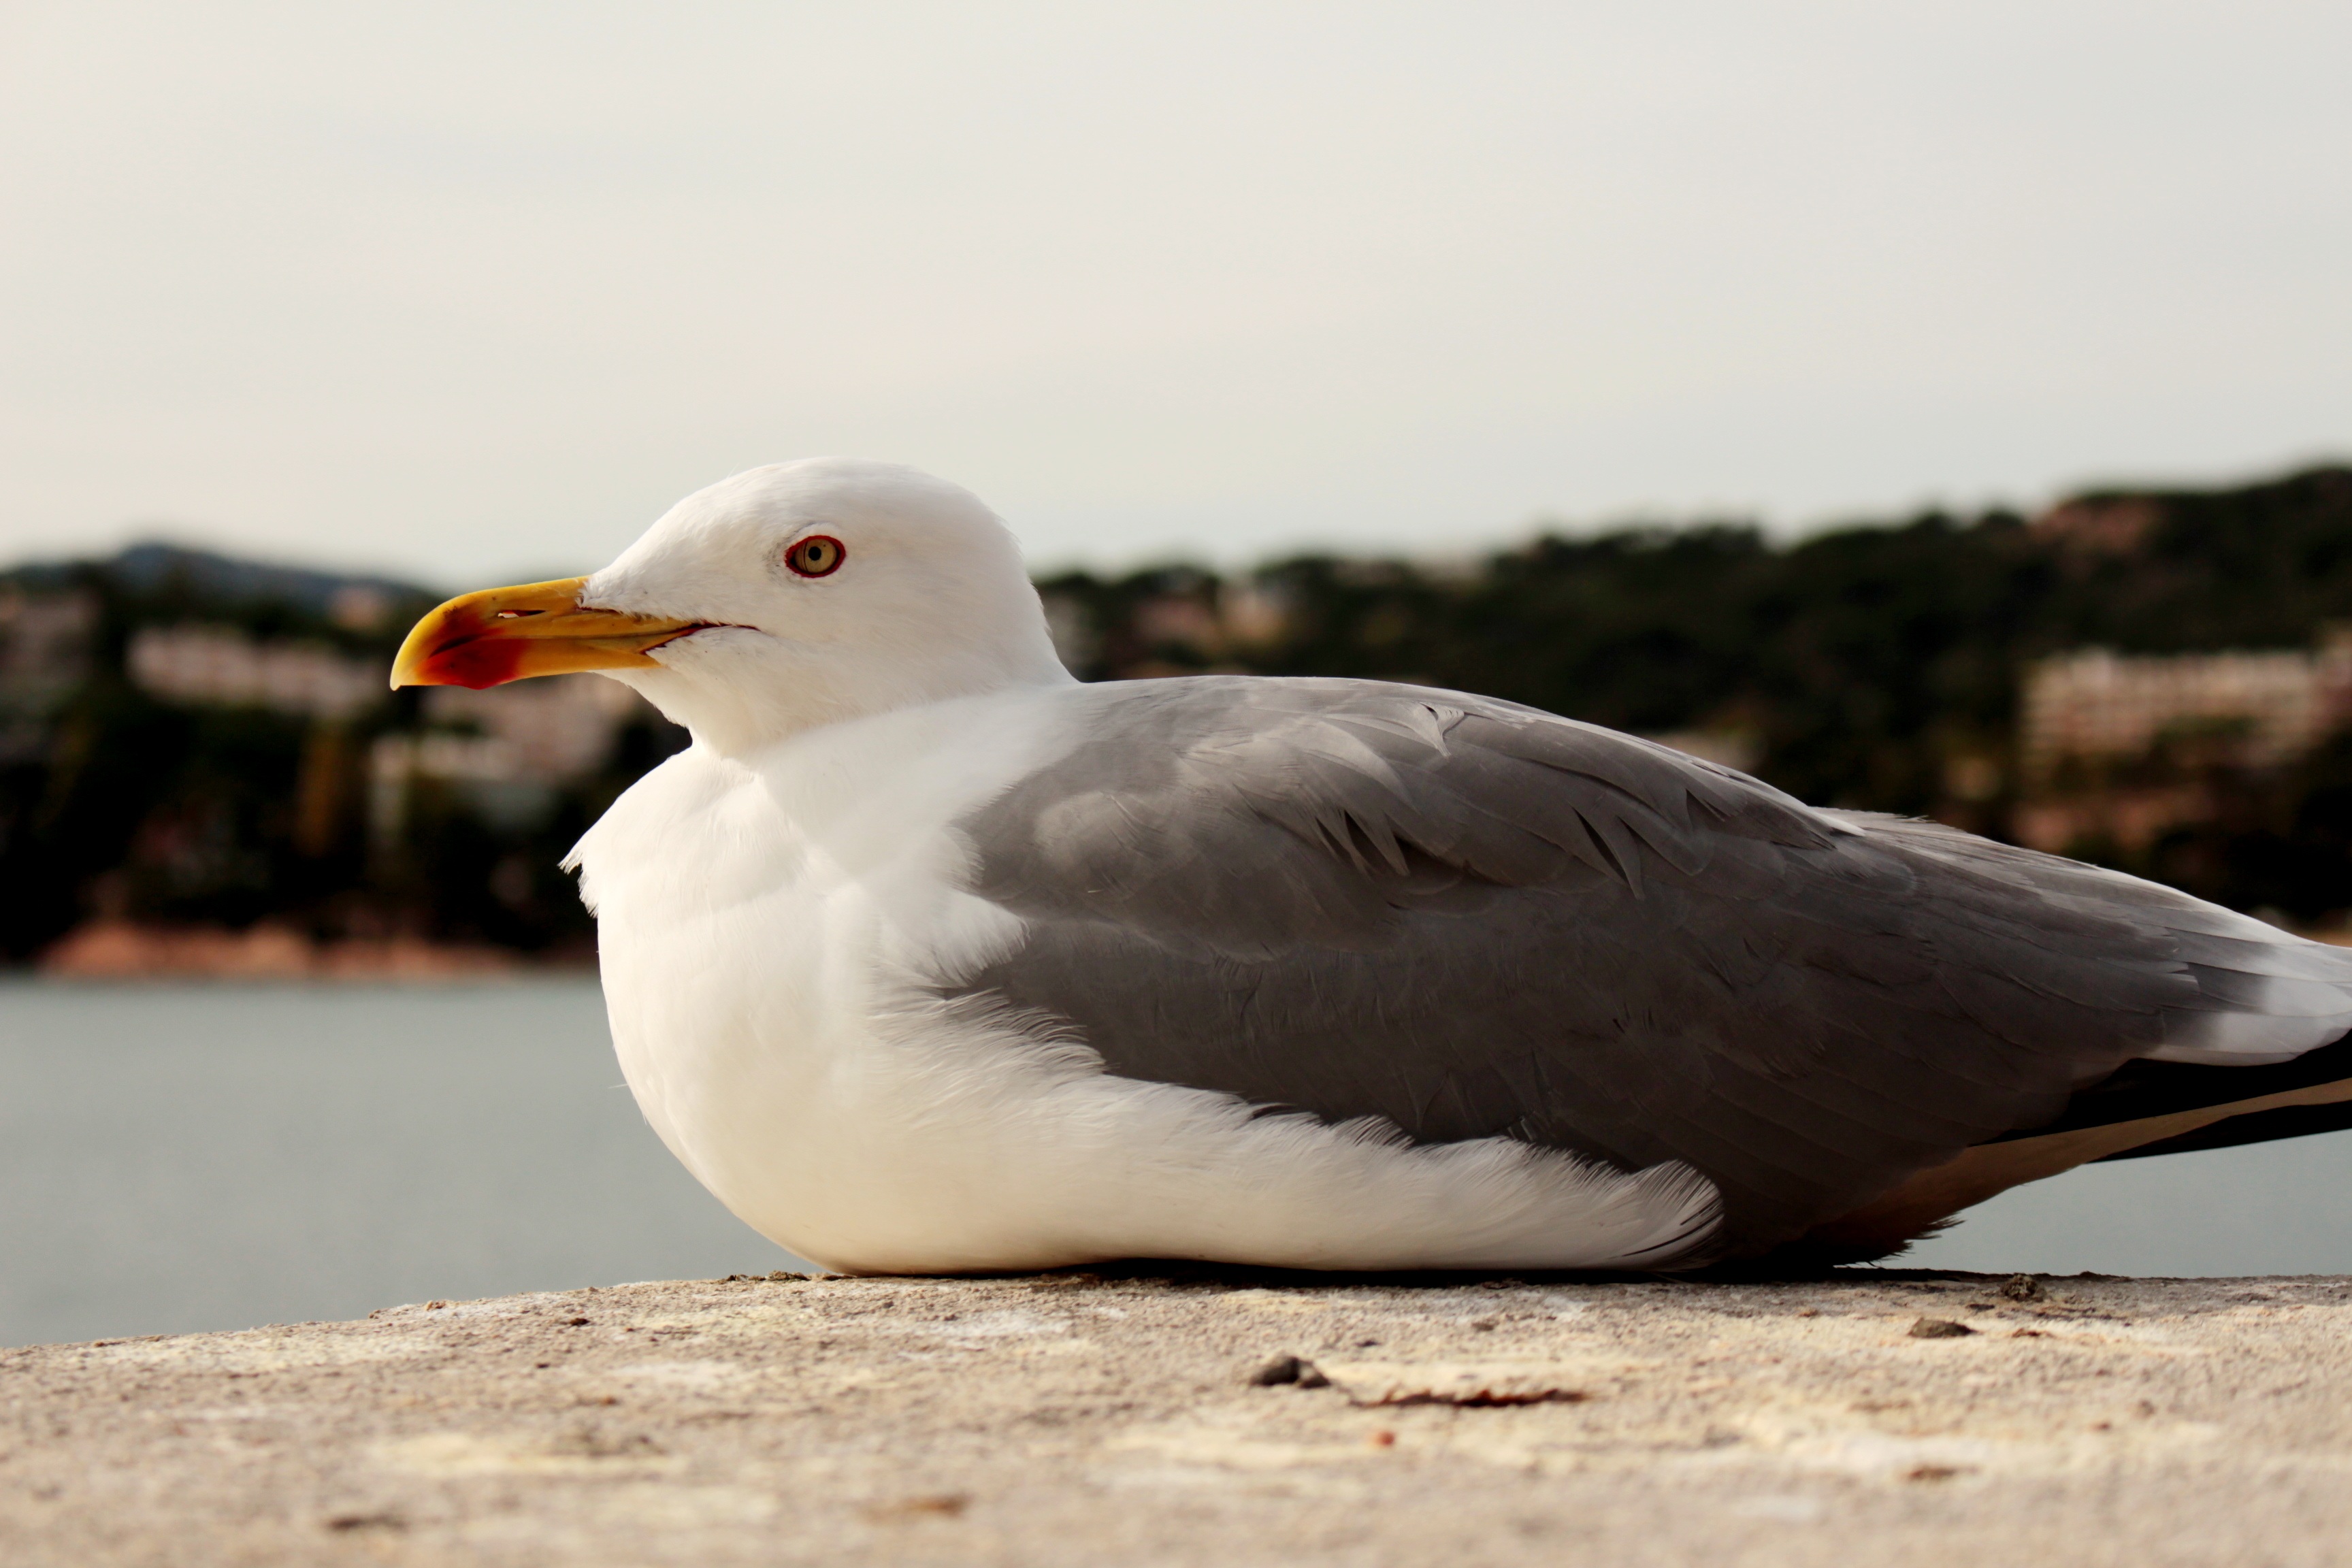
sea, bird, seabird, seagull, wildlife, mediterranean, gull, beak, fauna, vertebrate, albatross, charadriiformes, european herring gull, great black backed gull